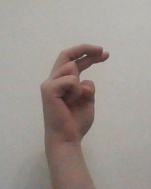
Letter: zay